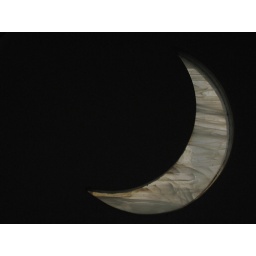
frosted glass moon in bathroom door